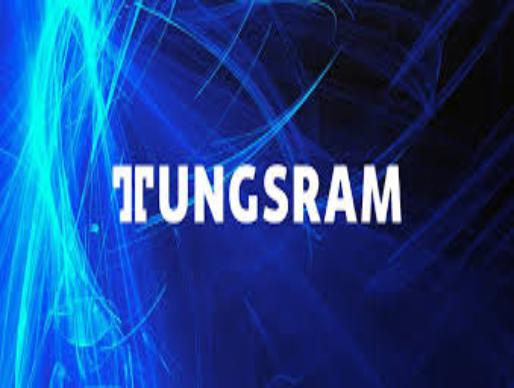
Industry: Necessities